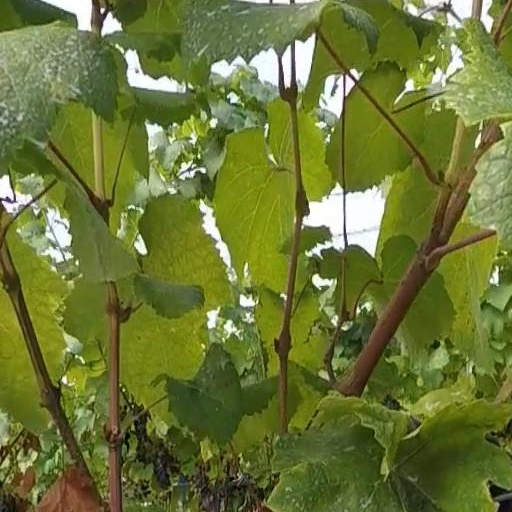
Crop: grape